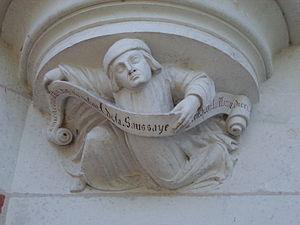
Le château de Troussay est un château de la Loire, l'un des plus petits, situé sur la commune française de Cheverny, dans le département de Loir-et-Cher en région Centre-Val de Loire.